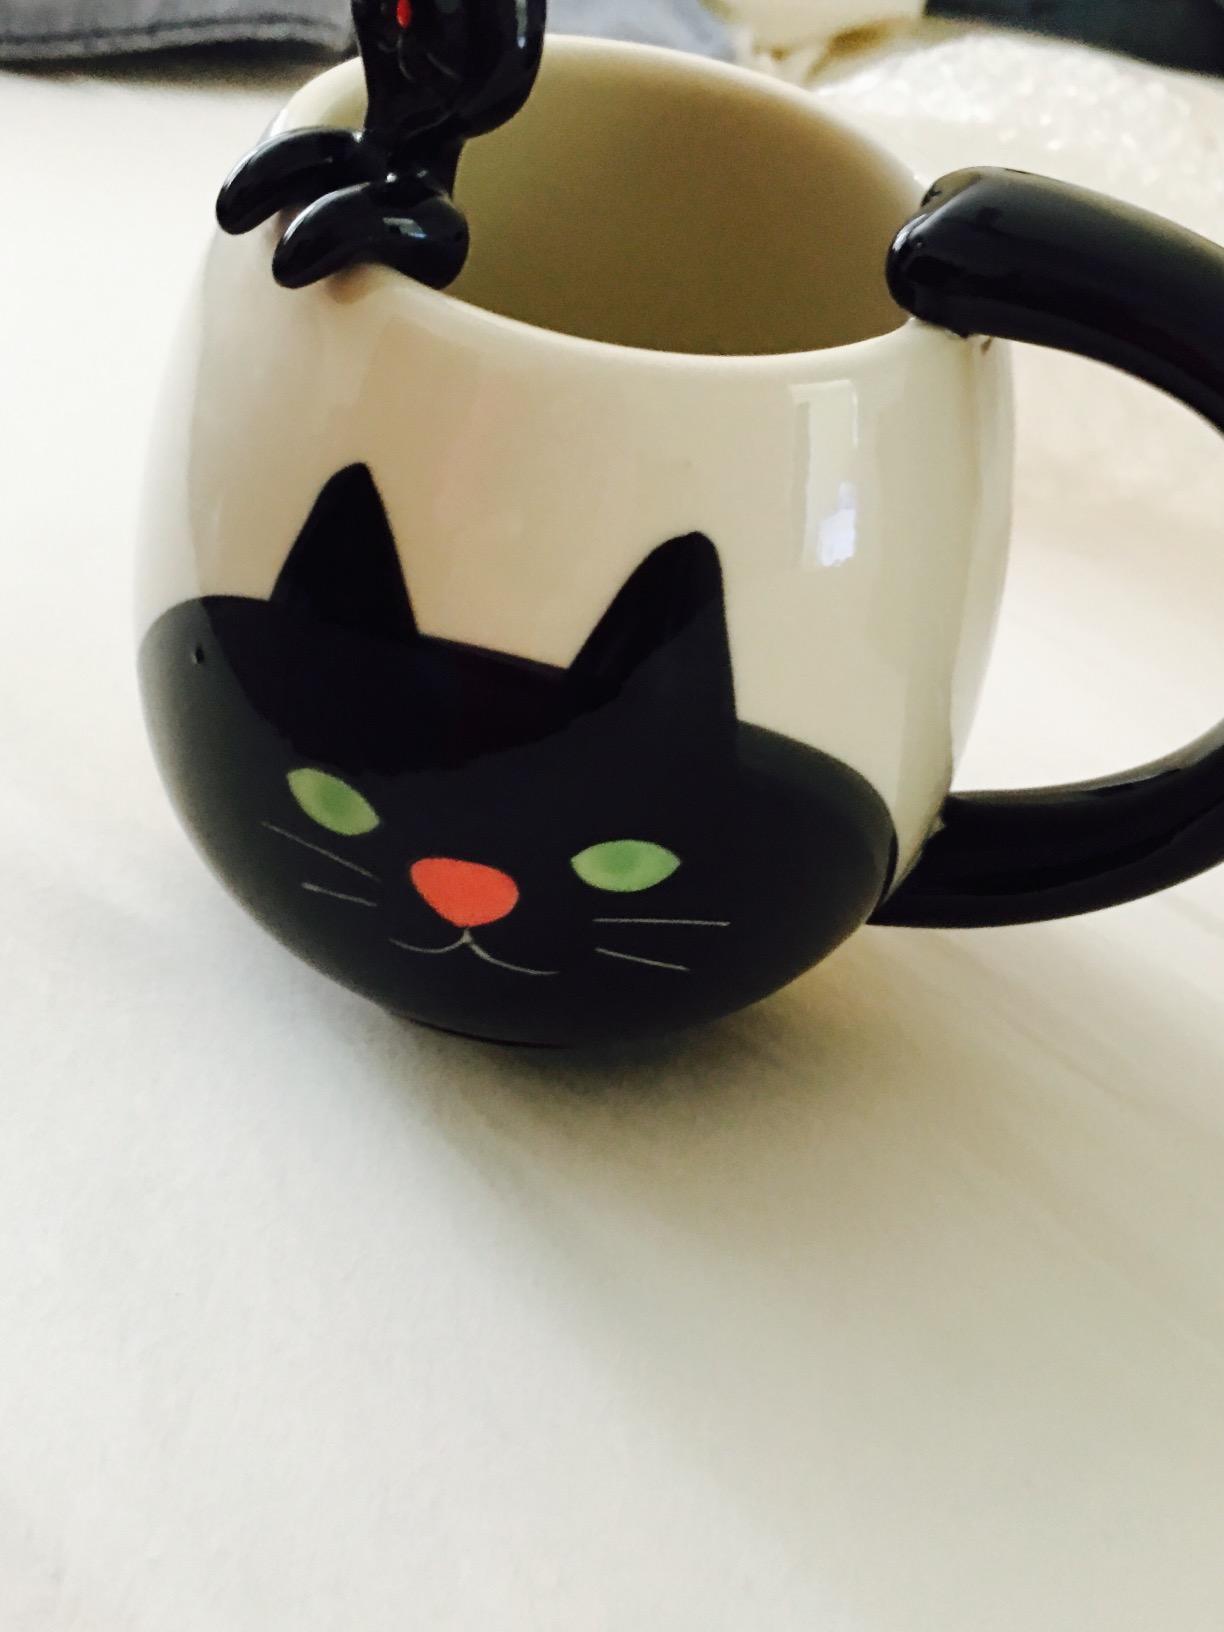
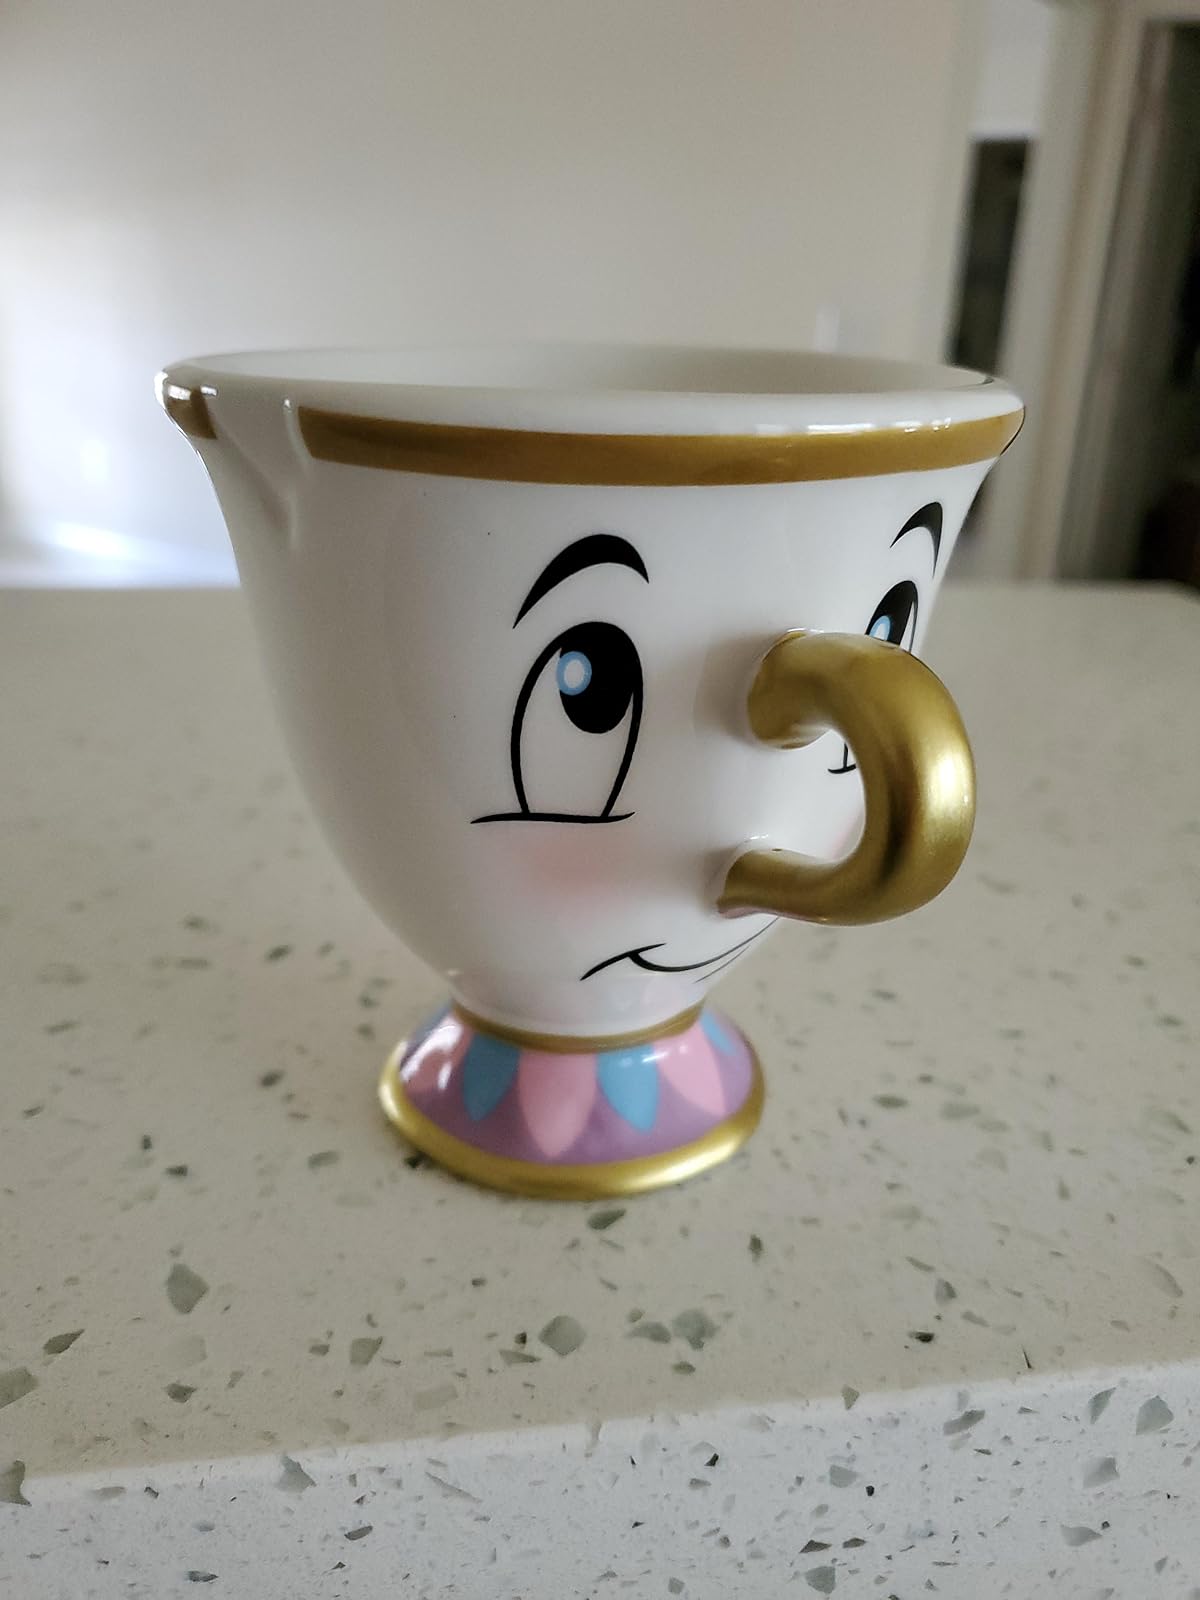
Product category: items_mug
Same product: no